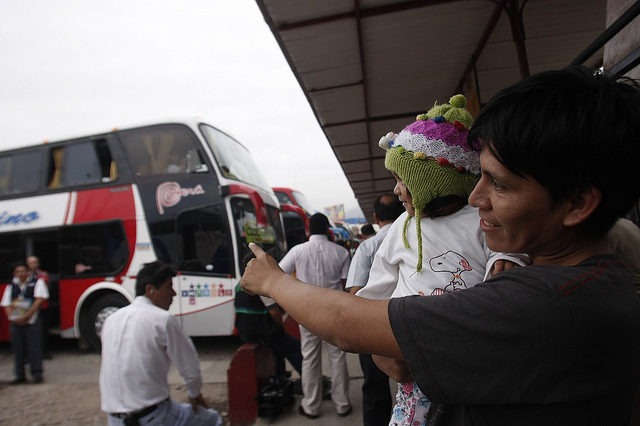
a man holding a child next to a double decker bus.

Several people gathered near a large bus in a station.

A father and child looking toward a red and white passenger bus.